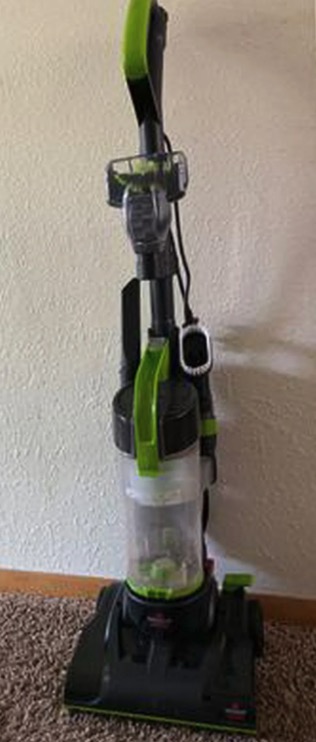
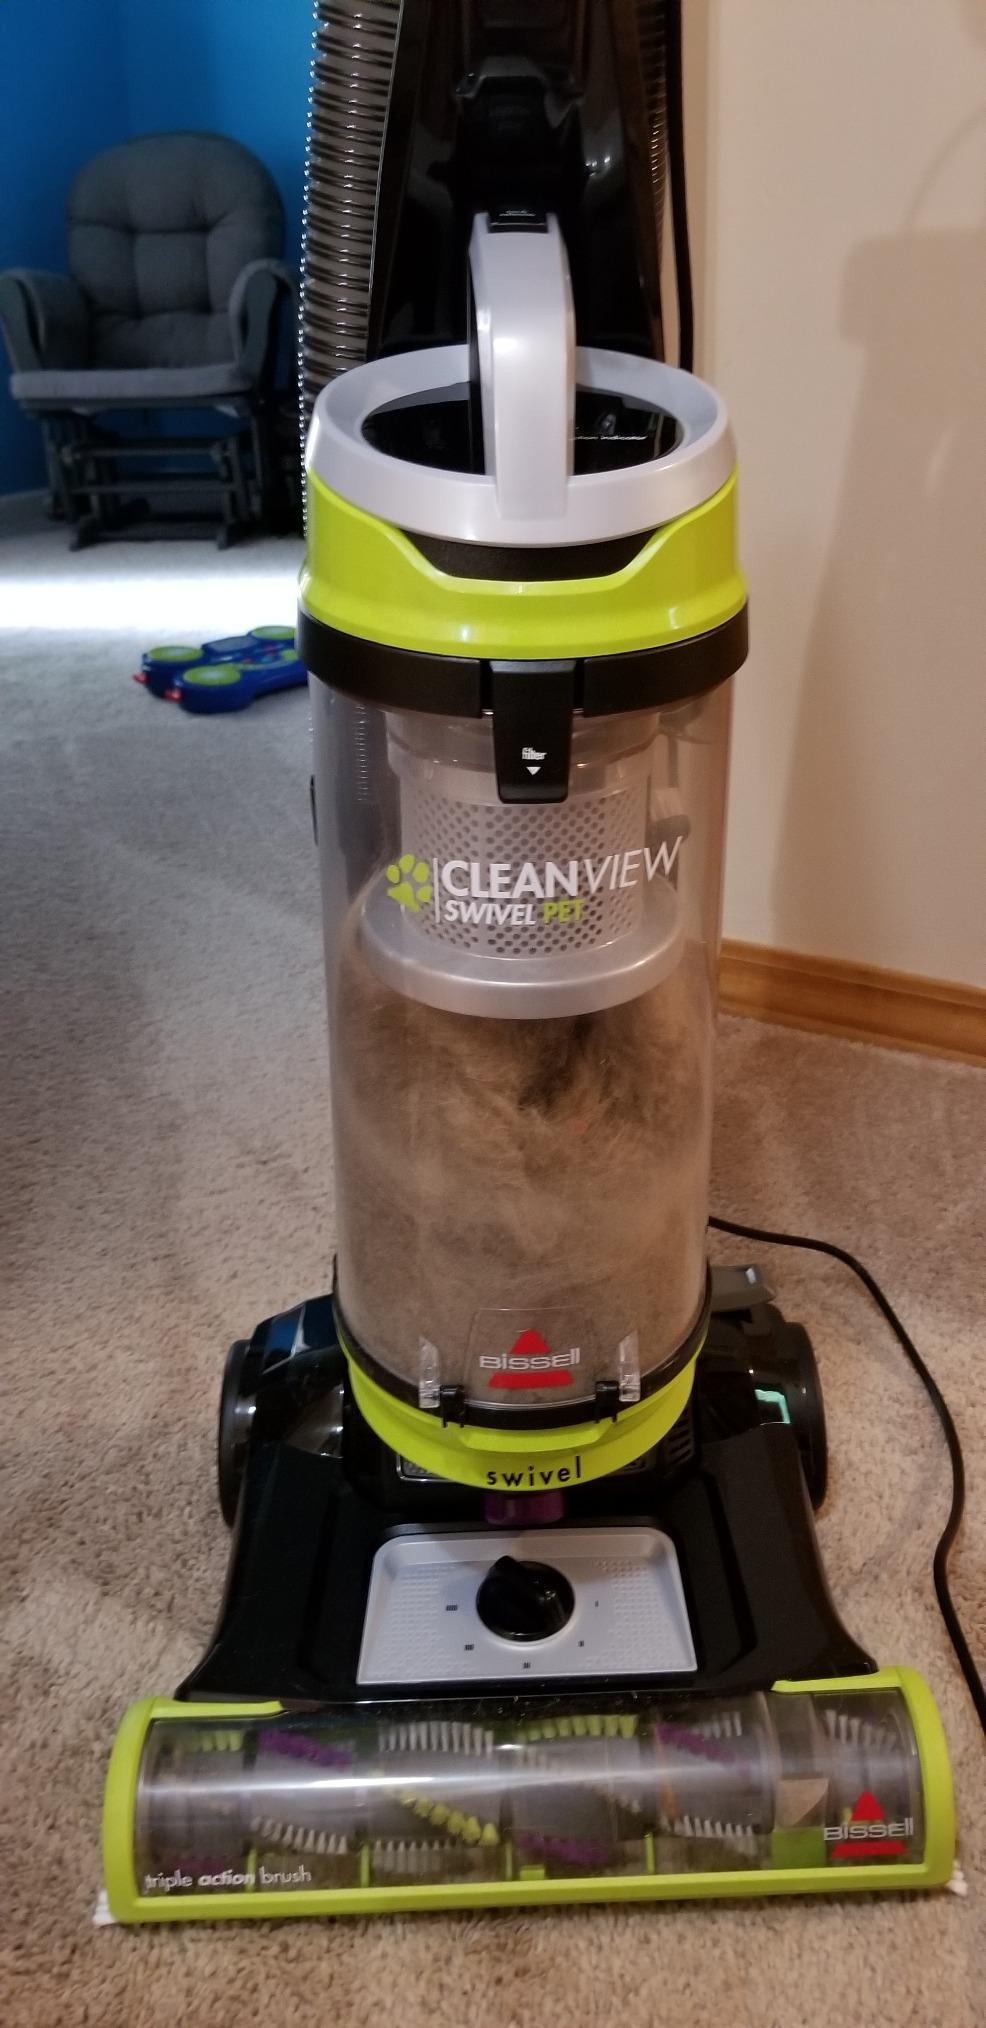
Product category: items_vacuum
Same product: no